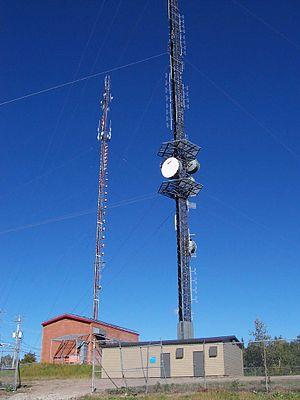
Tours de communication au sommet du Mont Bélair, quartier Val-Bélair, Arrondissement Laurentien, ville de Québec (Québec, Canada), 8 septembre 2007
Val-Bélair est un des 35 quartiers de la ville de Québec, et l'un des quartiers de l'arrondissement de La Haute-Saint-Charles. Cette ancienne ville fut fusionnée à Québec le 1ᵉʳ janvier 2002.
Le mont Bélair est une montagne de 485 m située dans le quartier de Val-Bélair, à Québec, au Canada.